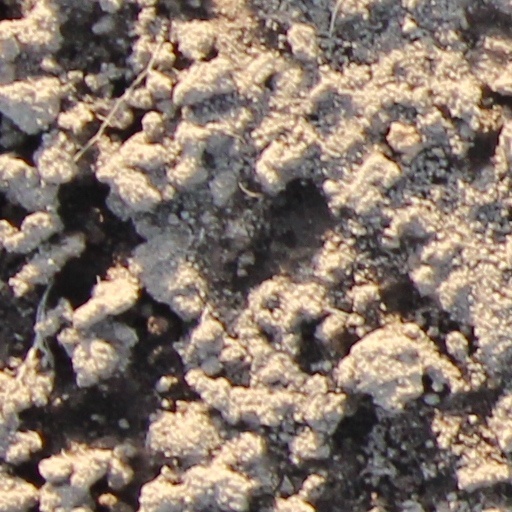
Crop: wheat